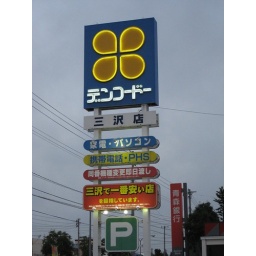
Convenient Denkodo electronics store down the road from my house in Misawa.